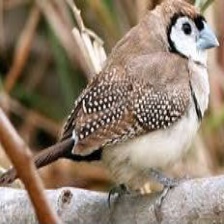
Species: DOUBLE BARRED FINCH
Scientific name: TAENIOPYGIA BICHENOVII
ImageNet parent category: house_finch